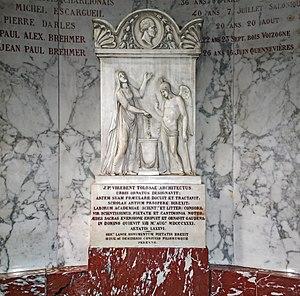
Jacques-Pascal Virebent fut l'architecte de la Ville de Toulouse de la fin du règne de Louis XVI au début de celui de Louis-Philippe, ce qui lui permit de concevoir un certain nombre de sites aujourd'hui emblématiques du centre de la ville comme la place Wilson, la place du Capitole ou les boulevards et les allées Jean-Jaurès. Il est aussi le fondateur d'une lignée d'architectes et fabricants d'ornements architecturaux de Toulouse. Il est enterré au cimetière de Terre-Cabade.
L'église du Sanctuaire Saint-Jérôme, rue du Lieutenant-Colonel-Pélissier, est une église construite par la Compagnie royale des Pénitents bleus de Toulouse. Elle a été édifiée au XVIIᵉ siècle par l'architecte Pierre Levesville sous Louis XIII, premier roi de France membre de la confrérie. Les Pénitents bleus firent appel aux meilleurs artistes de Toulouse pour décorer leur chapelle, qui n'eut pas trop à souffrir de la Révolution française.
Bernard Lange, né à Toulouse le 7 août 1754 et mort à Paris le 28 mai 1839, est un sculpteur français.